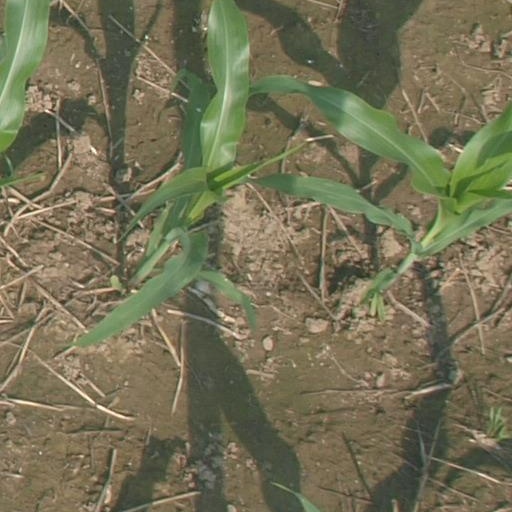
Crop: maize; corn